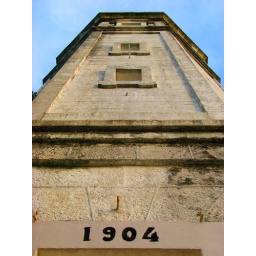
Taken while standing in front of the entrance door of the Liloan Lighthouse built in 1904.